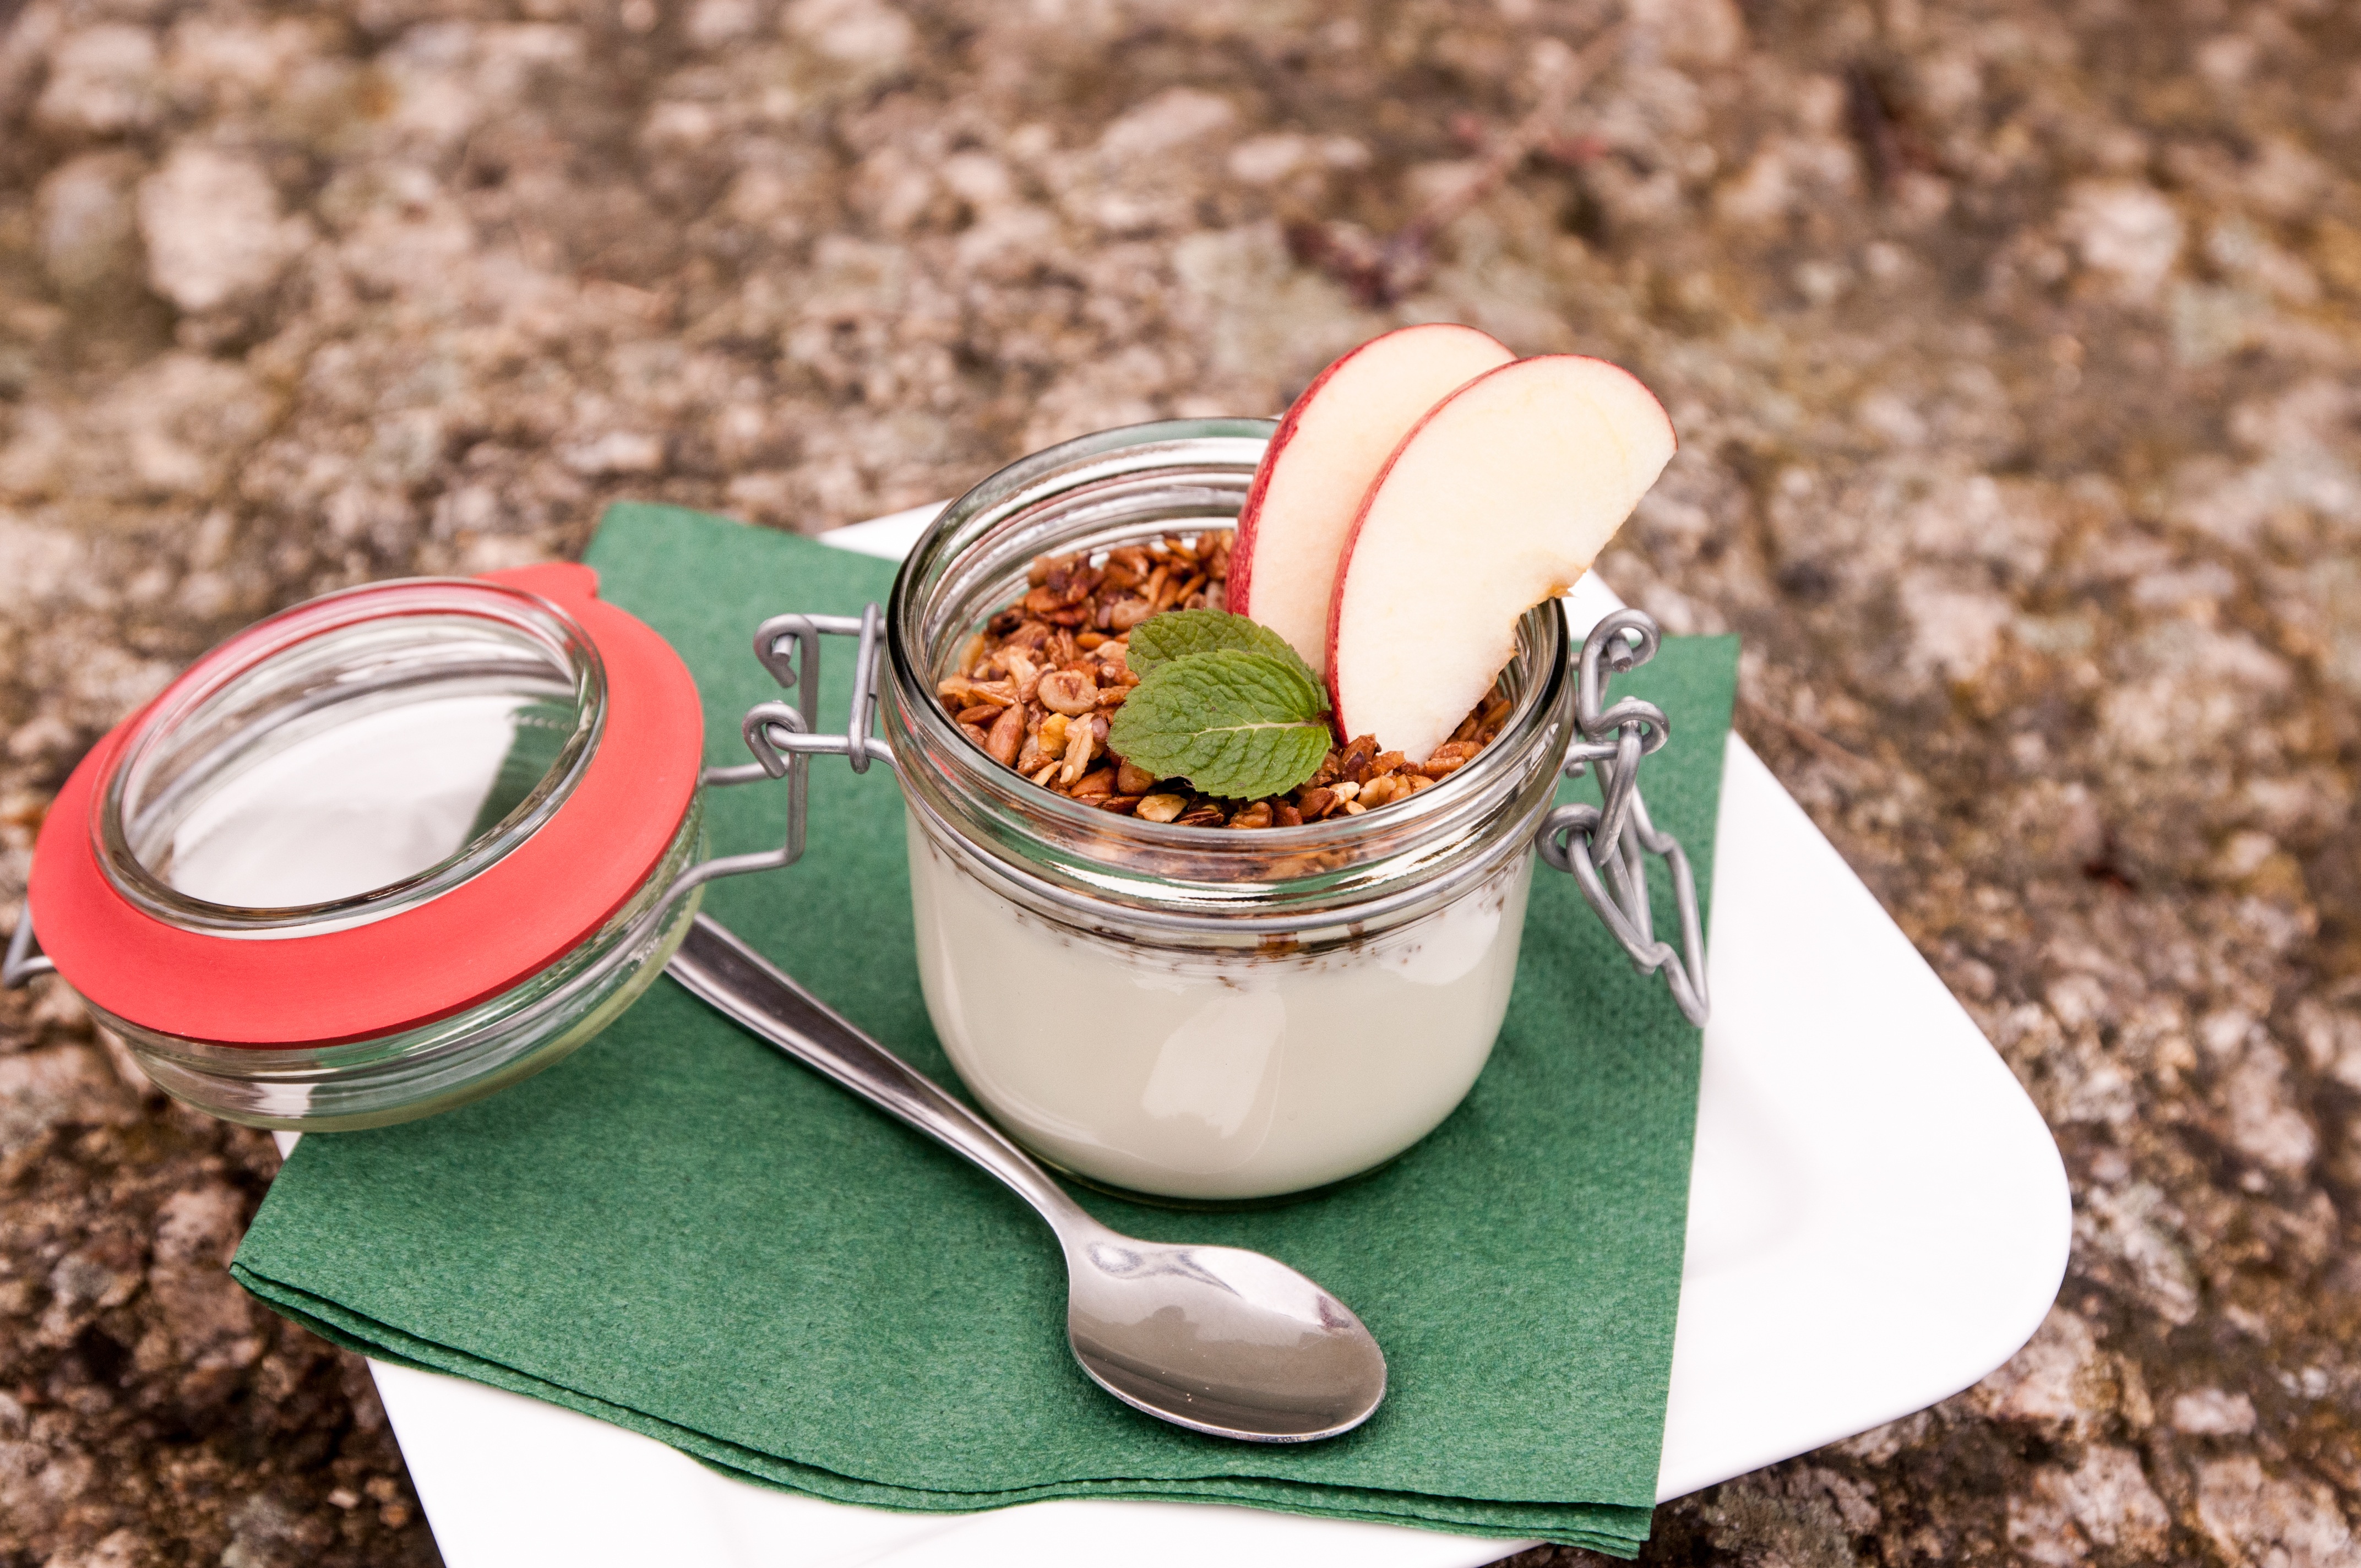
apple, meal, food, produce, breakfast, dessert, spoon, coconut, flavor